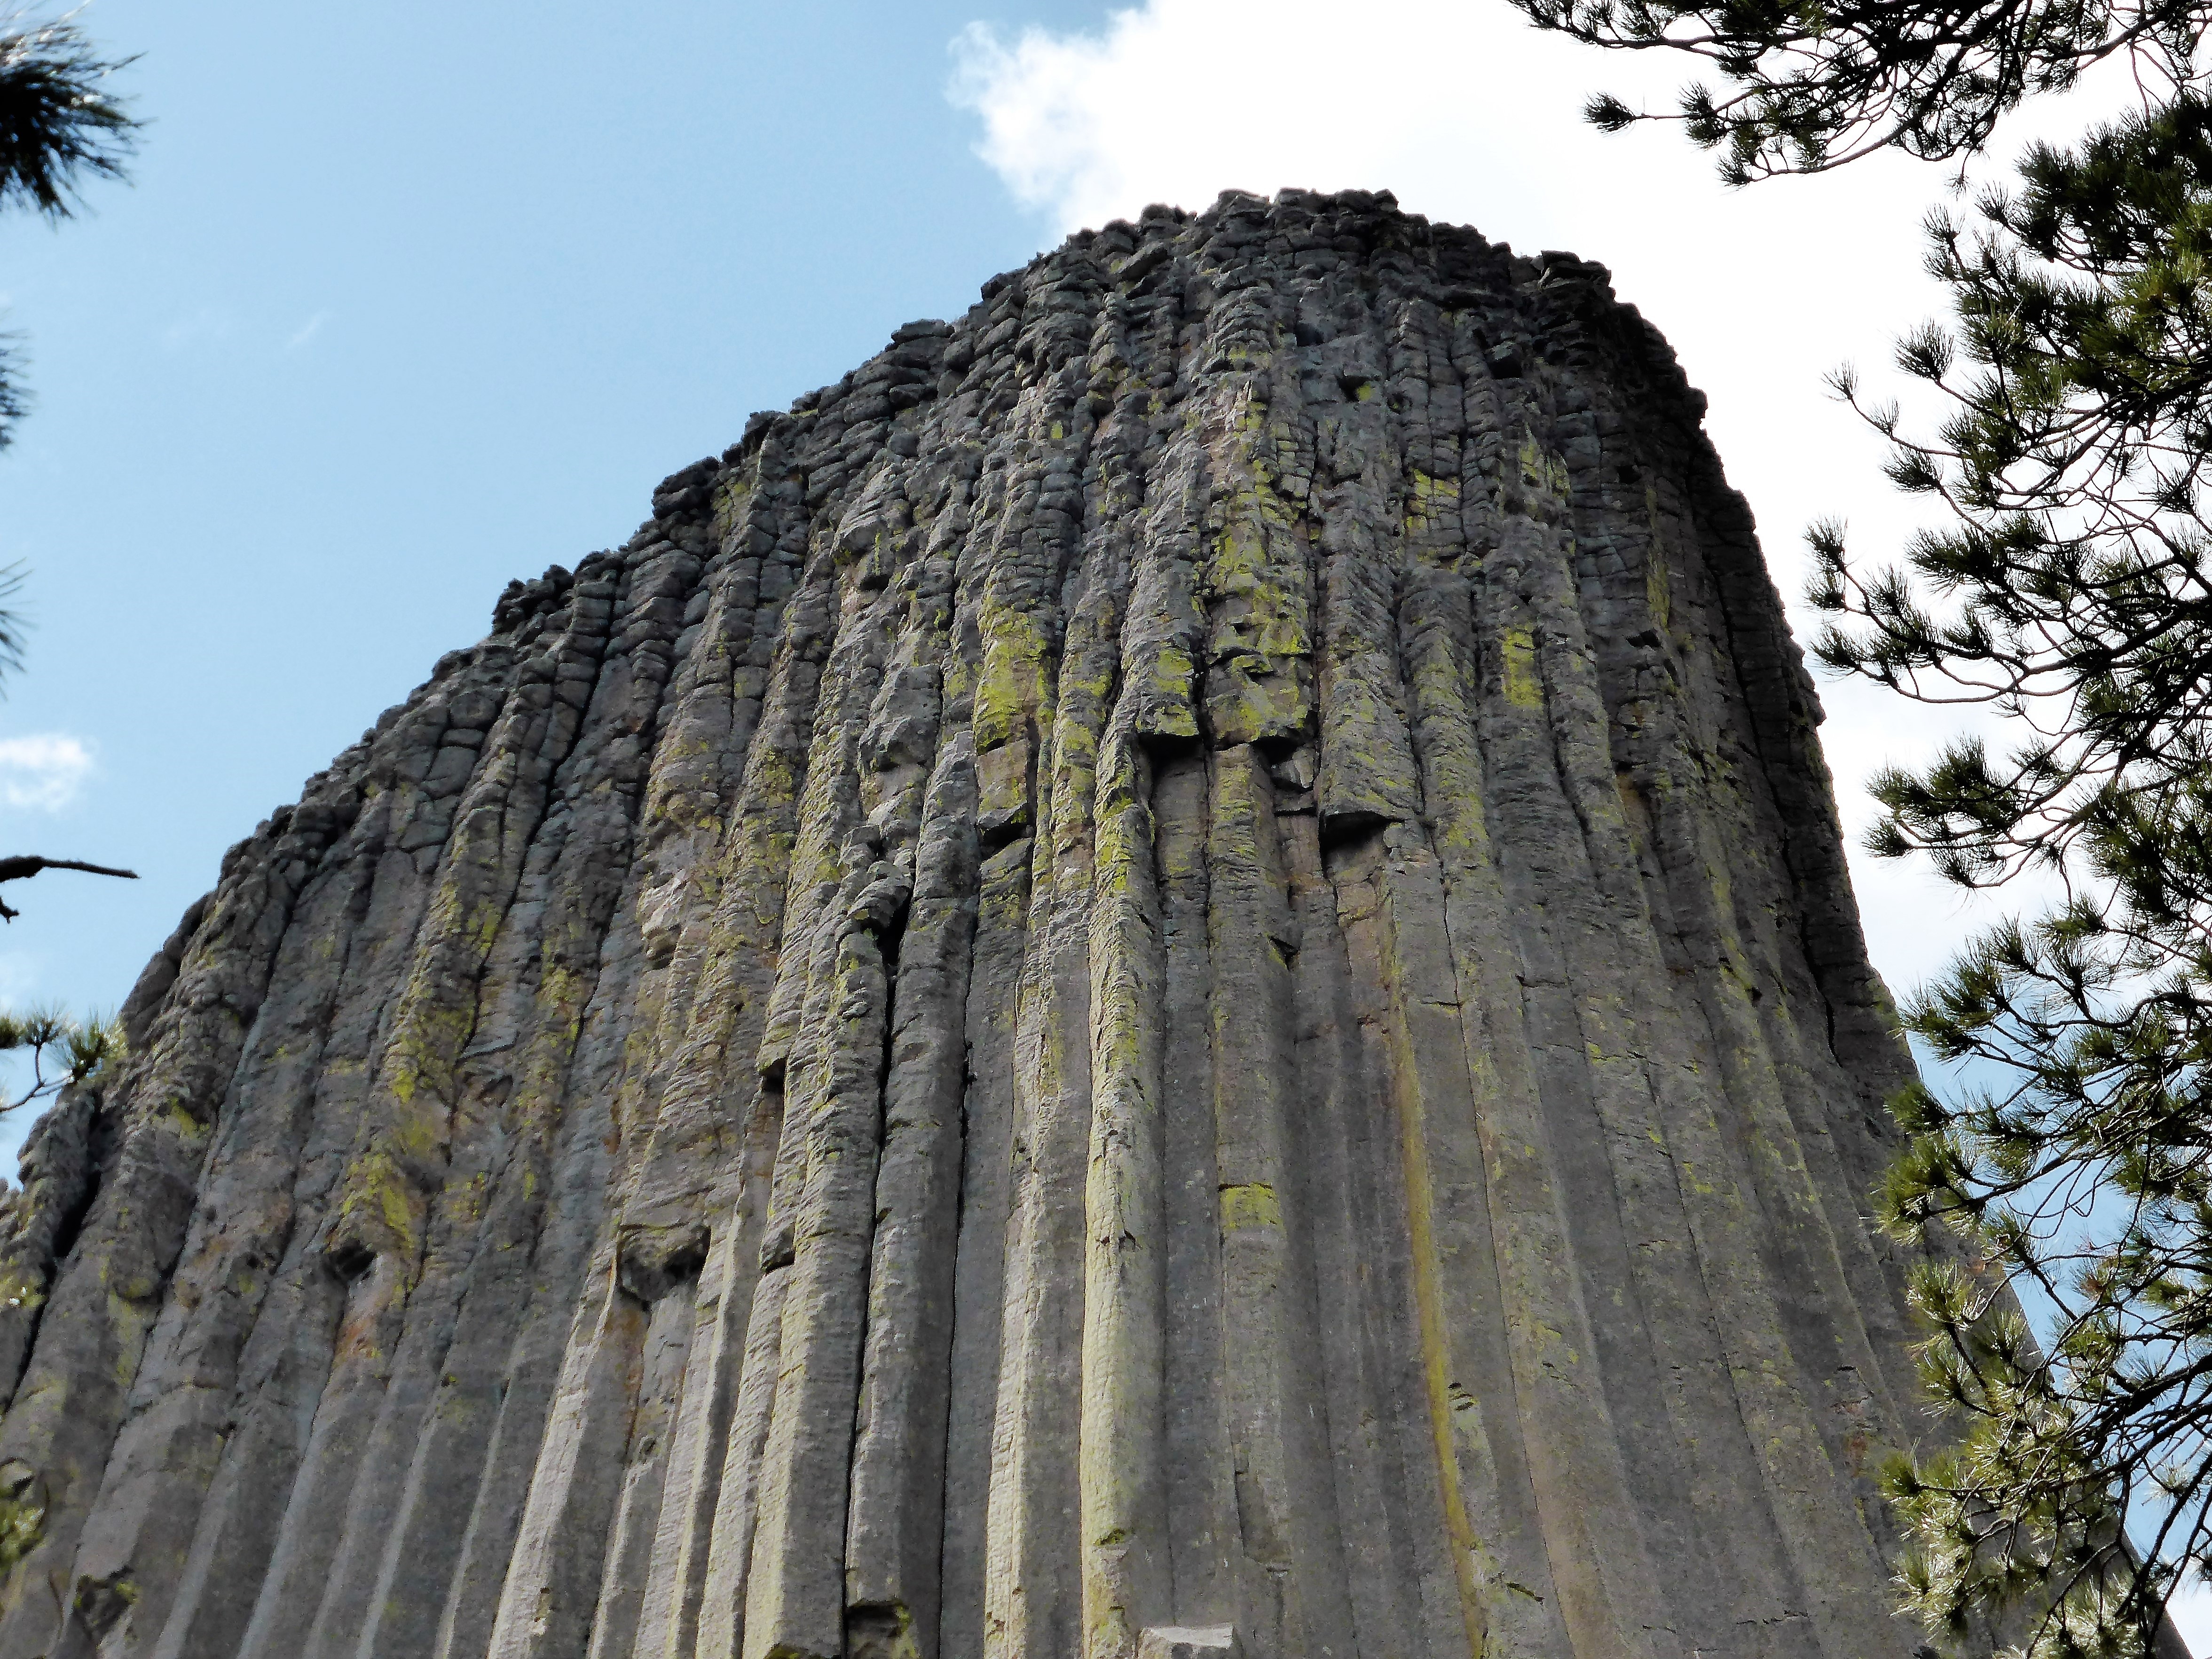
landscape, tree, rock, mountain, formation, cliff, usa, terrain, national park, geology, grooves, devil's tower